Battle of the Atlantic

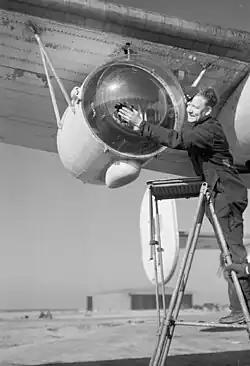
Leigh Light fitted to a Royal Air Force Coastal Command Liberator, 26 February 1944

The British codebreakers needed to know the wiring of the special naval Enigma rotors. The capture of several Enigma rotors during the sinking of by in February 1940 provided this information. In early 1941, the Royal Navy made a concerted effort to assist the codebreakers, and on 9 May crew members of the destroyer boarded and recovered cryptologic material, including bigram tables and current Enigma keys. The captured material allowed all U-boat traffic to be read for several weeks, until the keys ran out; the familiarity codebreakers gained with the usual content of messages helped in breaking new keys.